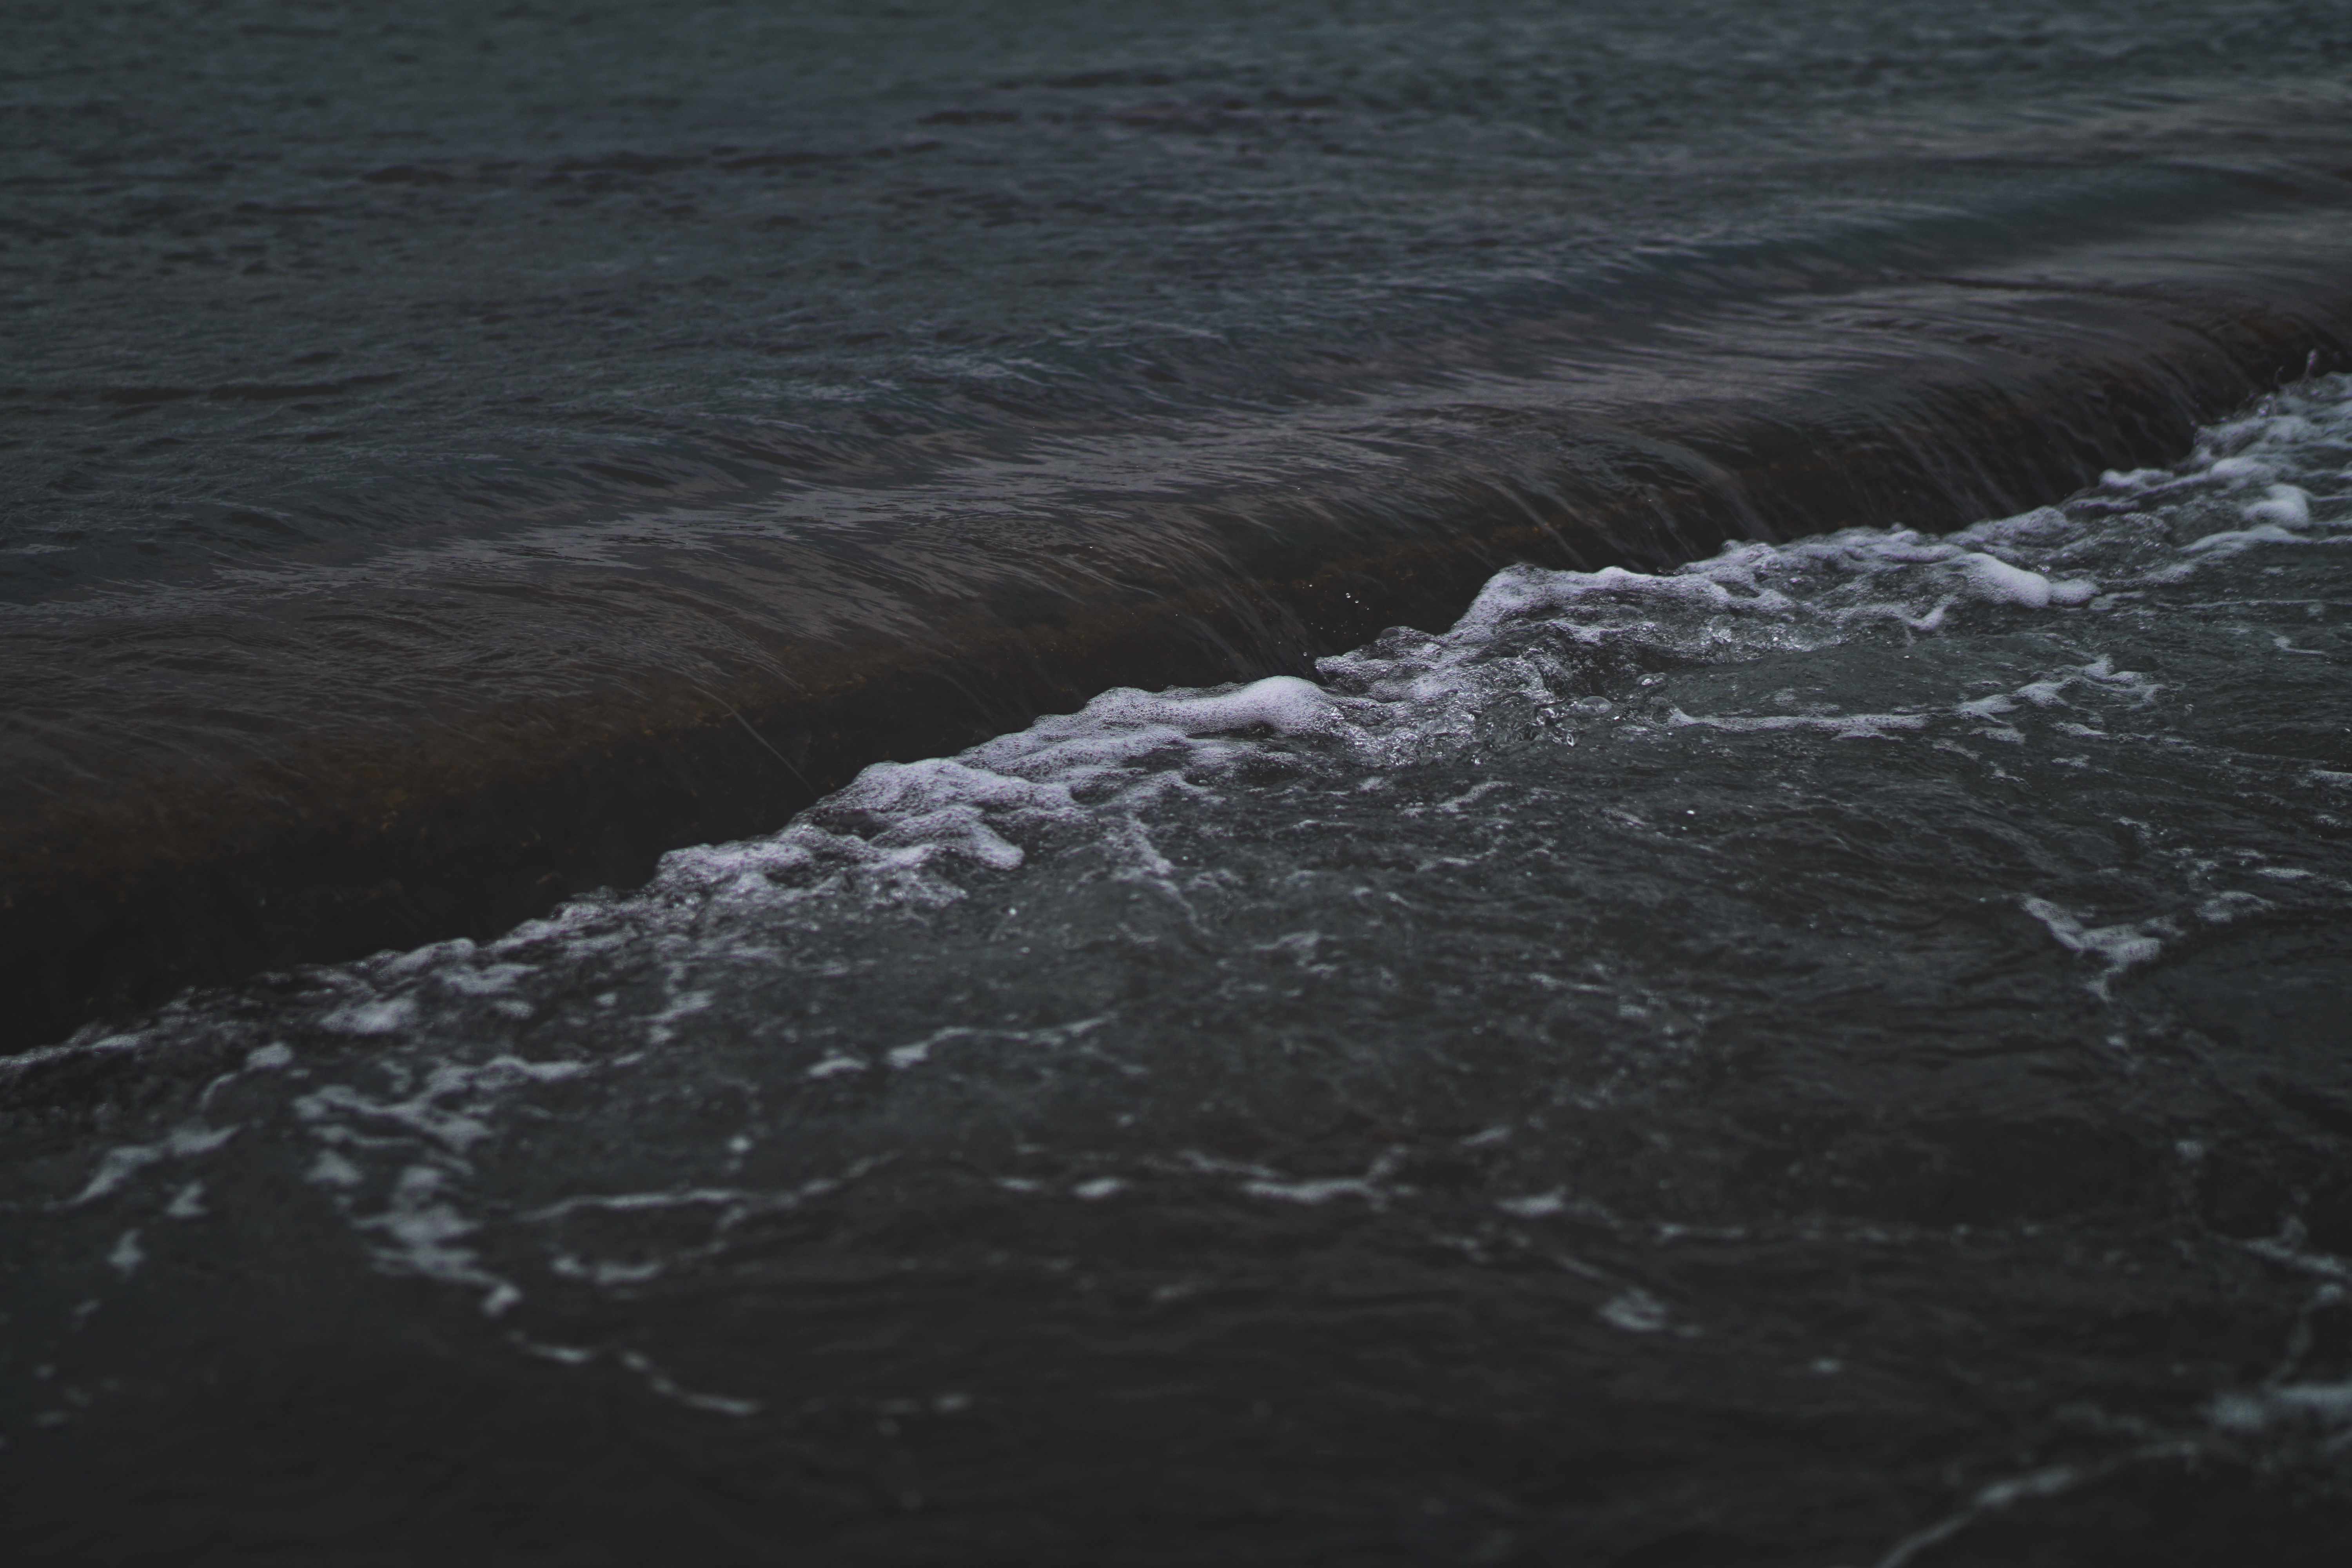
sea, coast, water, ocean, horizon, shore, wave, reflection, channel, wind wave